Traction motor

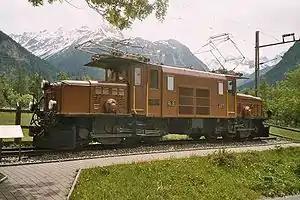
Swiss Rhaetian Railway Ge 6/6 I Krokodil locomotive, with a single large traction motor above each bogie, with drive by coupling rods

Traditionally, these were series-wound brushed DC motors, usually running on approximately 600 volts. The availability of high-powered semiconductors (thyristors and the IGBT) has now made practical the use of much simpler, higher-reliability AC induction motors known as asynchronous traction motors. Synchronous AC motors are also occasionally used, as in the French TGV.